Crimonmogate

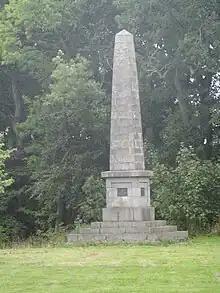
The simple obelisk designed by Simpson to commemorate Milne

Milne had a healthy income from overseas business ventures and he commissioned the Aberdeen architect, John Smith to design a townhouse for him in Union Street, Aberdeen in 1810 that he also called "Crimonmogate". He was involved in "electoral chicanery" in 1807 but successfully stood as a member of parliament representing the Elgin burghs from 30 October 1812 until 11 July 1818.